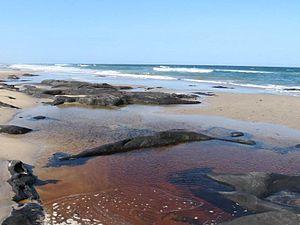
Le parc national Broadwater est un parc national situé en Nouvelle-Galles du Sud en Australie à 577 km au nord-est de Sydney.